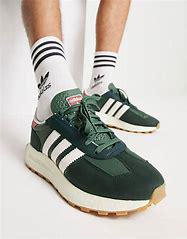
Brand: Adidas
Model: Retropy E5